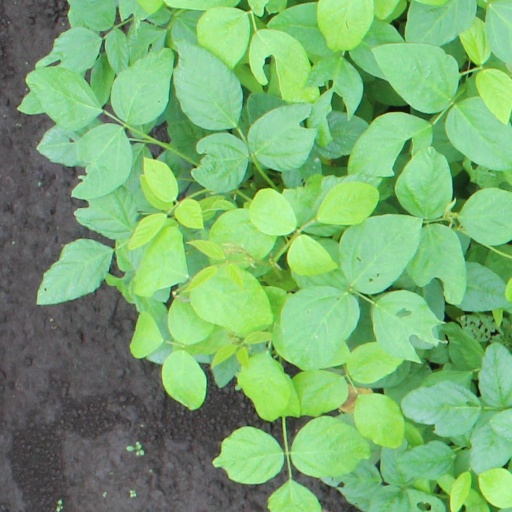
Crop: soybean